Llanelly Railway

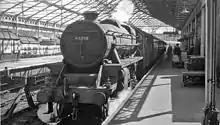
A former LMS Stanier Black 5 at Swansea Victoria.

On 9 November 1865 mineral traffic started on the Swansea line, although volumes were small at first. The failure of the financing scheme had forced the Llanelly Railway and Dock Company into borrowing at high rates of interest. Moreover, the poor income on the Carmarthen line further reduced the company's trading situation. The New Lines section of the , which was separately financed, was plunged into financial difficulty, and it went into administration in January 1867.